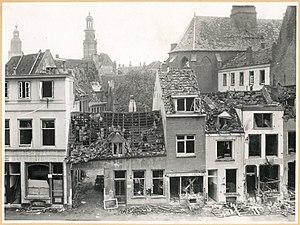
Zutphen est une commune et ville néerlandaise, située en province de Gueldre et fondée au IIIᵉ siècle avant Jésus-Christ. Lors du recensement de 2017, elle compte 47 423 habitants.